Matsura Seizan

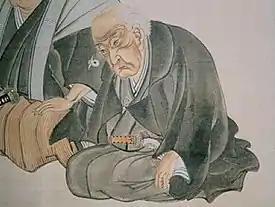
Seizan in 1840 (Matsura Historical Museum)

, born , was a "daimyō", essayist, and famed swordsman during the Edo period of Japan. Seizan was a practitioner of Iba Hideaki's Shingyōtō-ryū school of swordsmanship, in which Seizan was considered as an adept. Seizan adopted the name Joseishi after receiving the final transmission of the Shingyōtō ryu school.